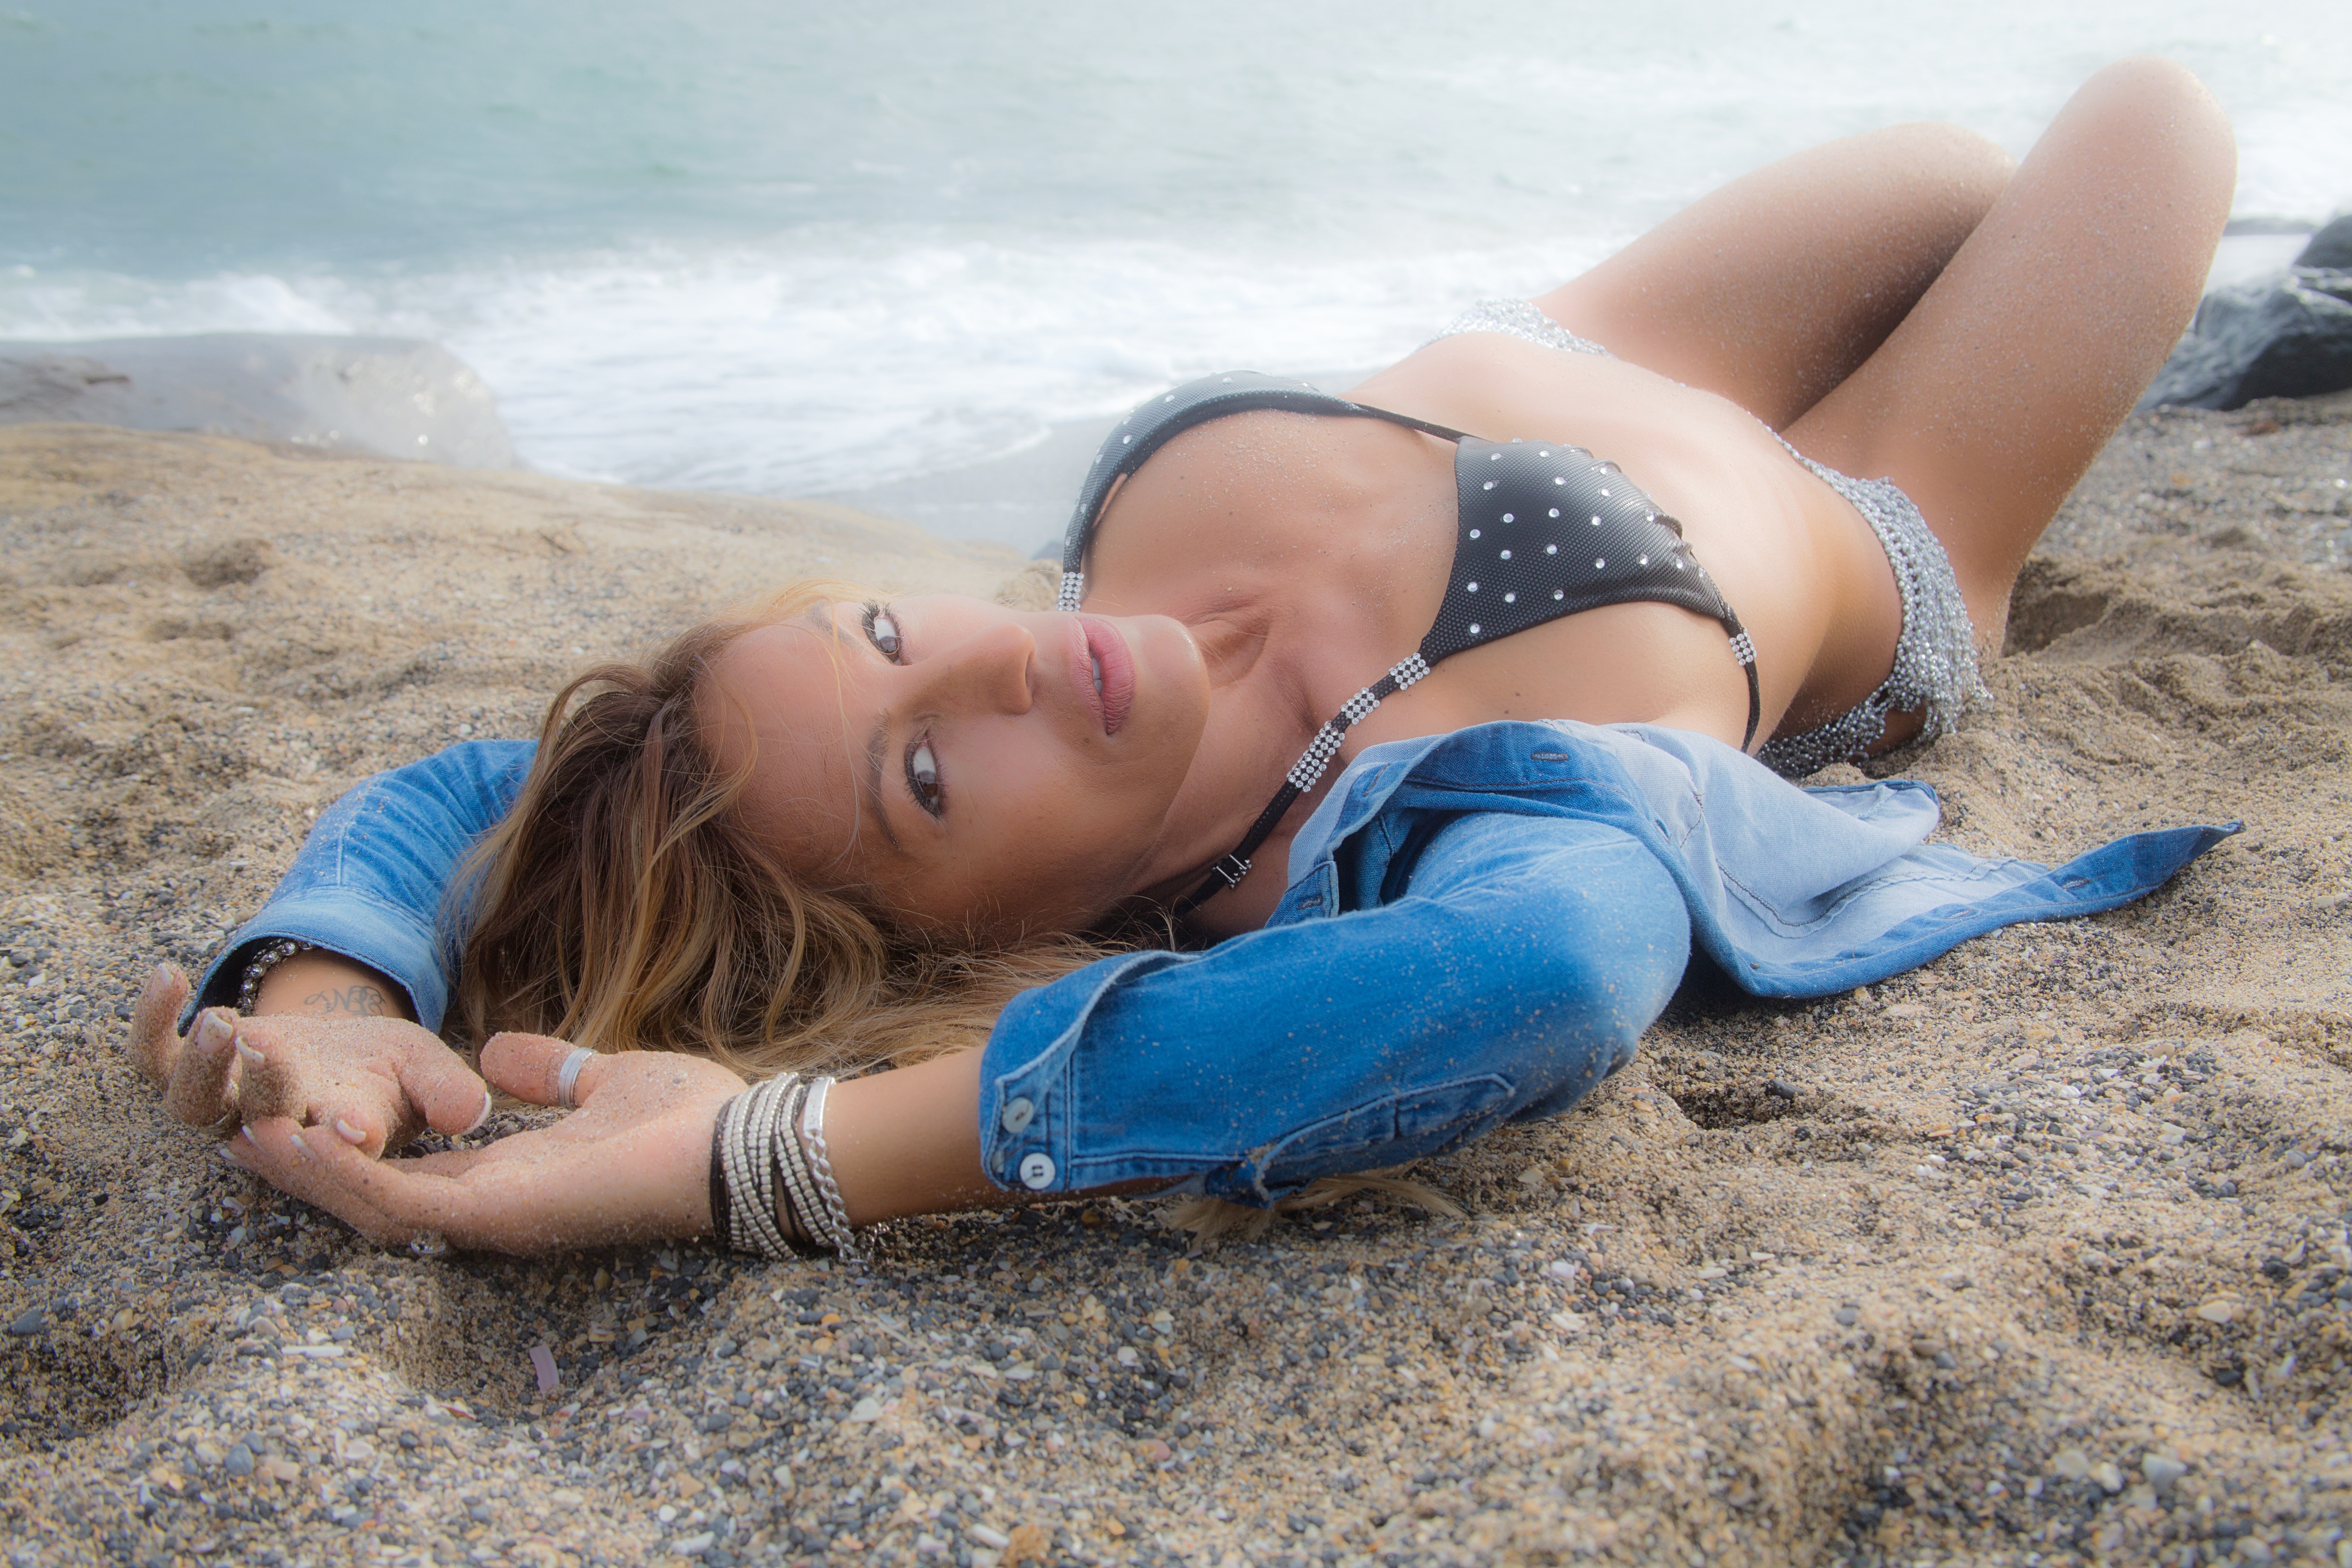
hand, beach, person, girl, woman, photography, female, leg, model, spring, sitting, child, blue, clothing, human body, caucasian, infant, photograph, skin, beauty, beautiful, sexy, elegant, blond, image, pretty, young woman, mode, glamour, photo shoot, seduction, female beauty, human positions, sun tanning